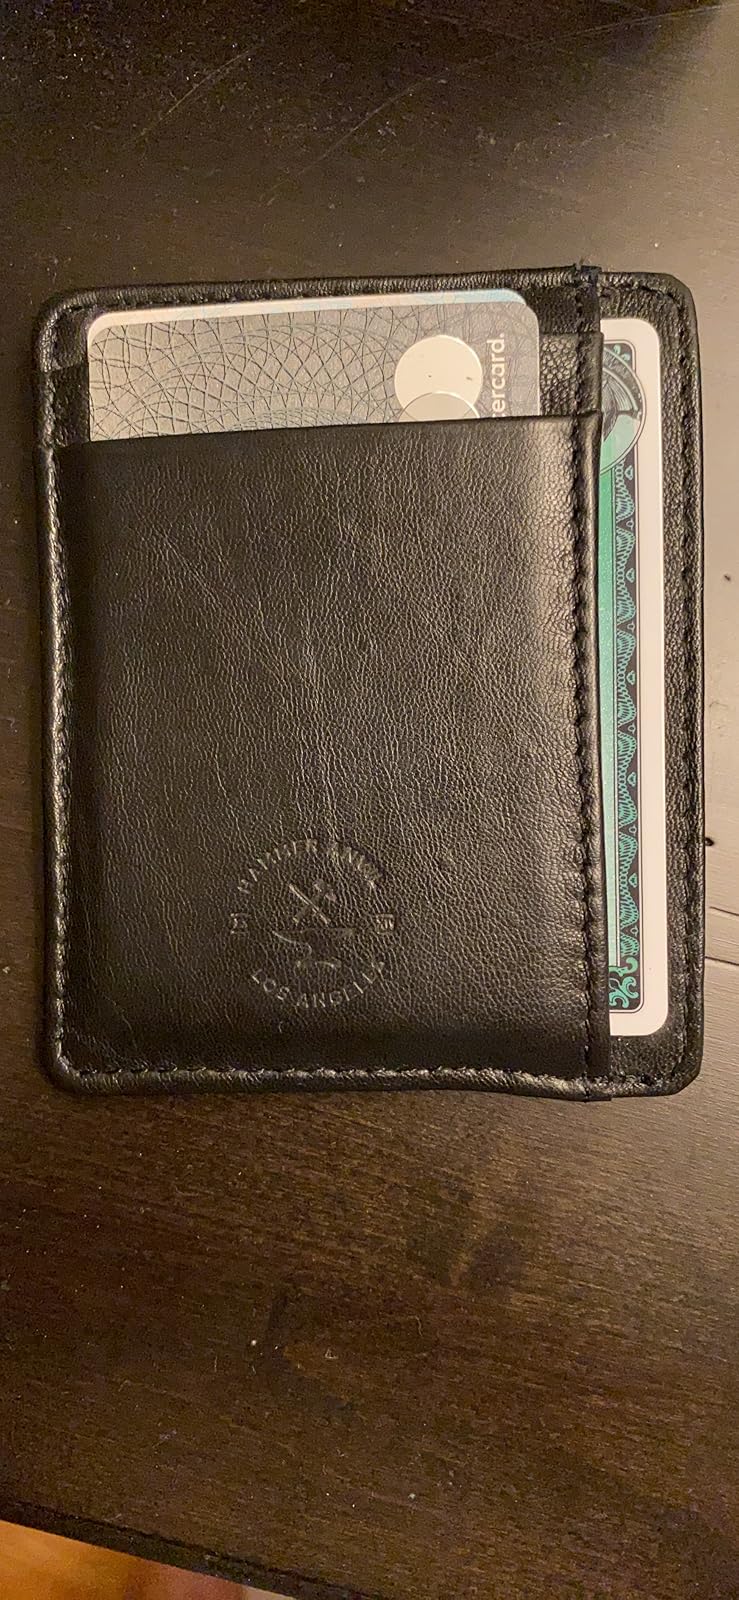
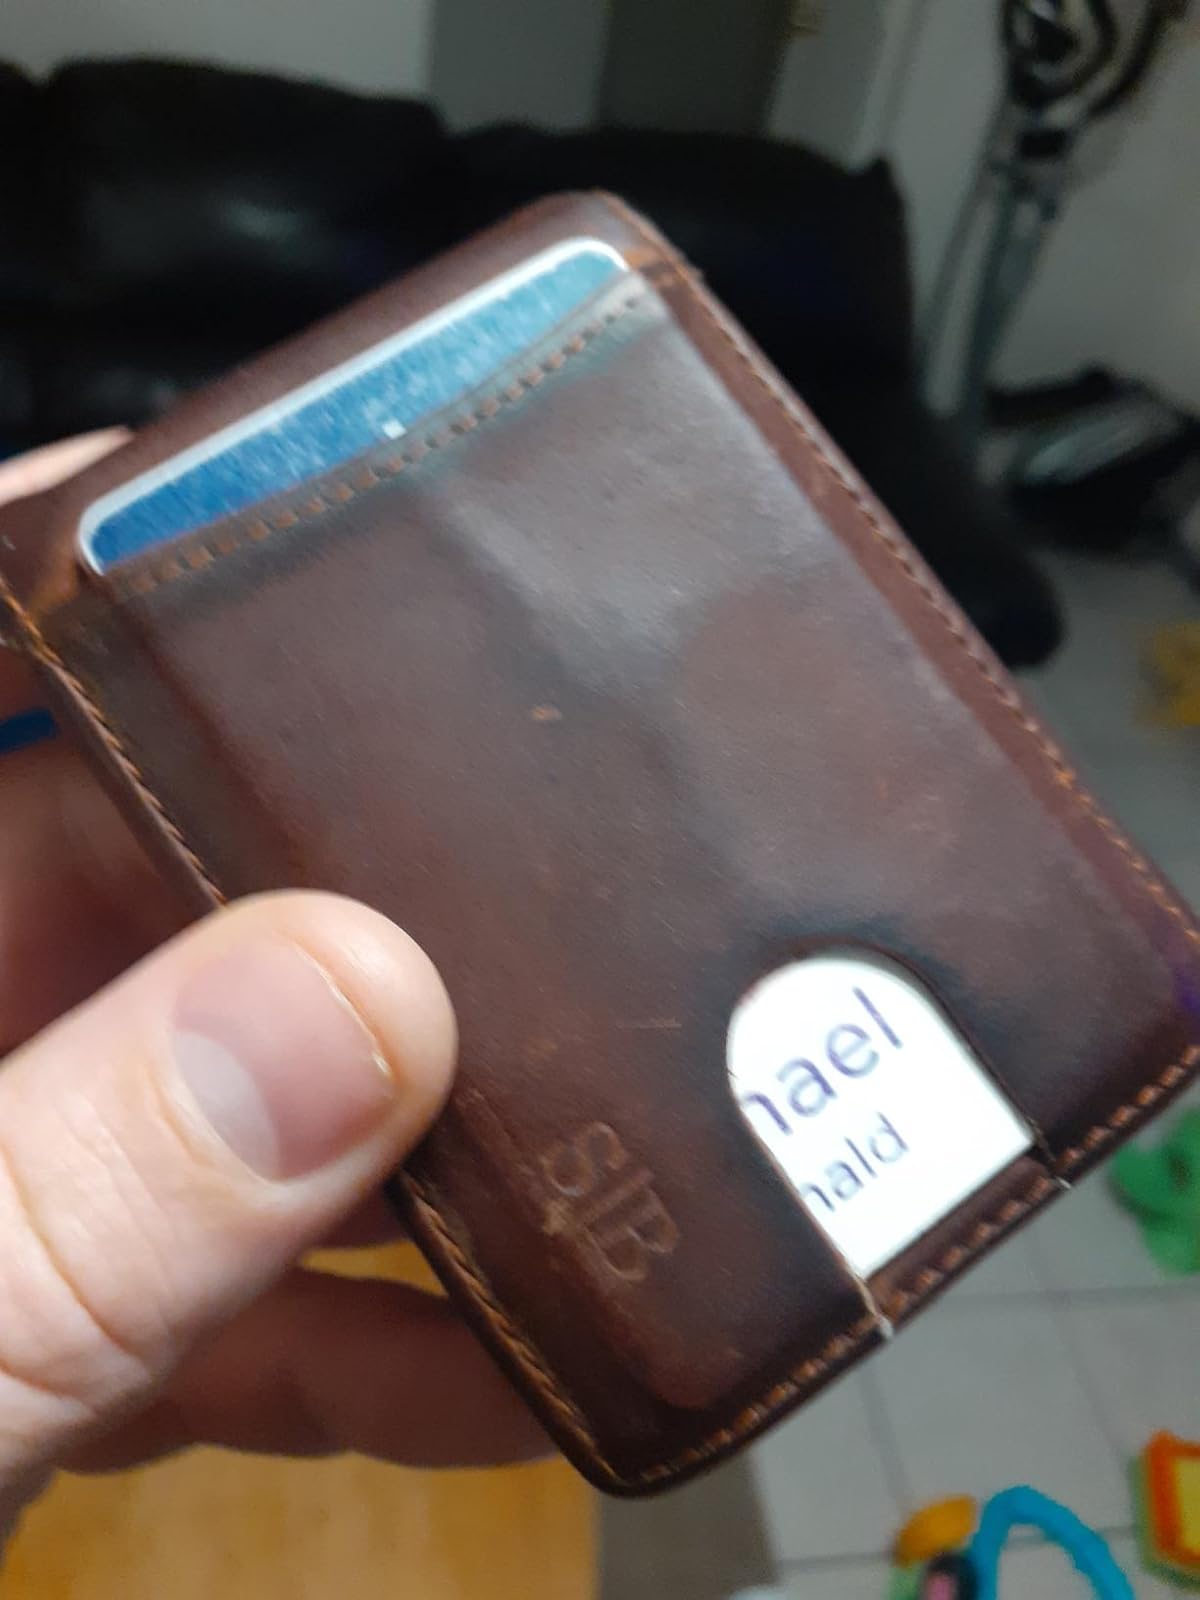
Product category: accessories_wallet
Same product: no